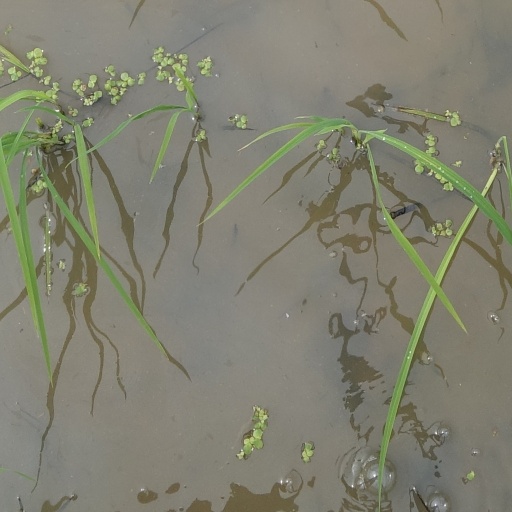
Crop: rice